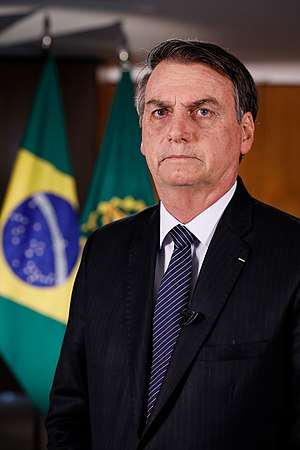
Brasiliens præsident / Præsidenter
Brasiliens præsident, officielt Den Føderative Republik Brasiliens præsident, er både statsoverhoved for og regeringschef i den føderale republik Brasilien. Præsidenten er leder af den føderale udøvende magt og øverstkommanderende for Brasiliens væbnede styrker.